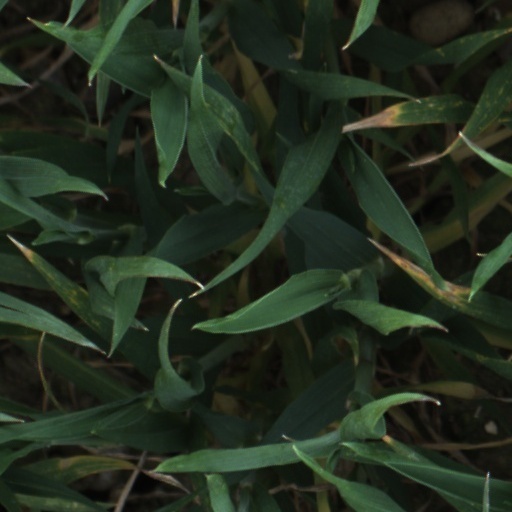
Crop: wheat